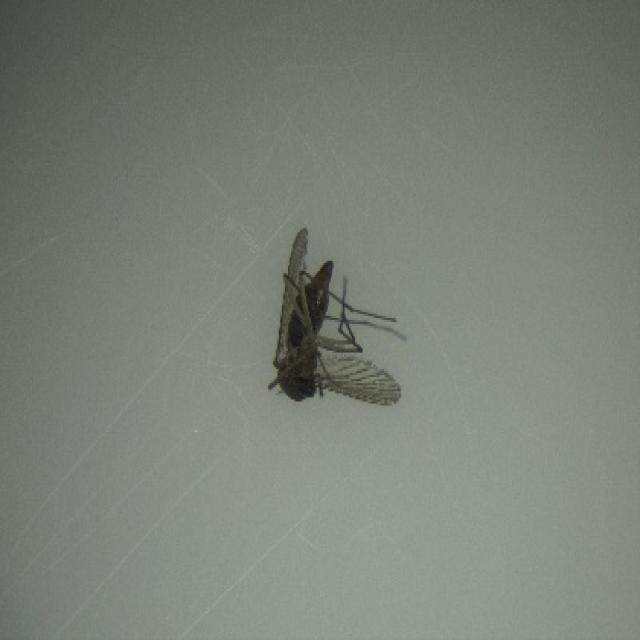
Species: culex_tritaeniorhynchus